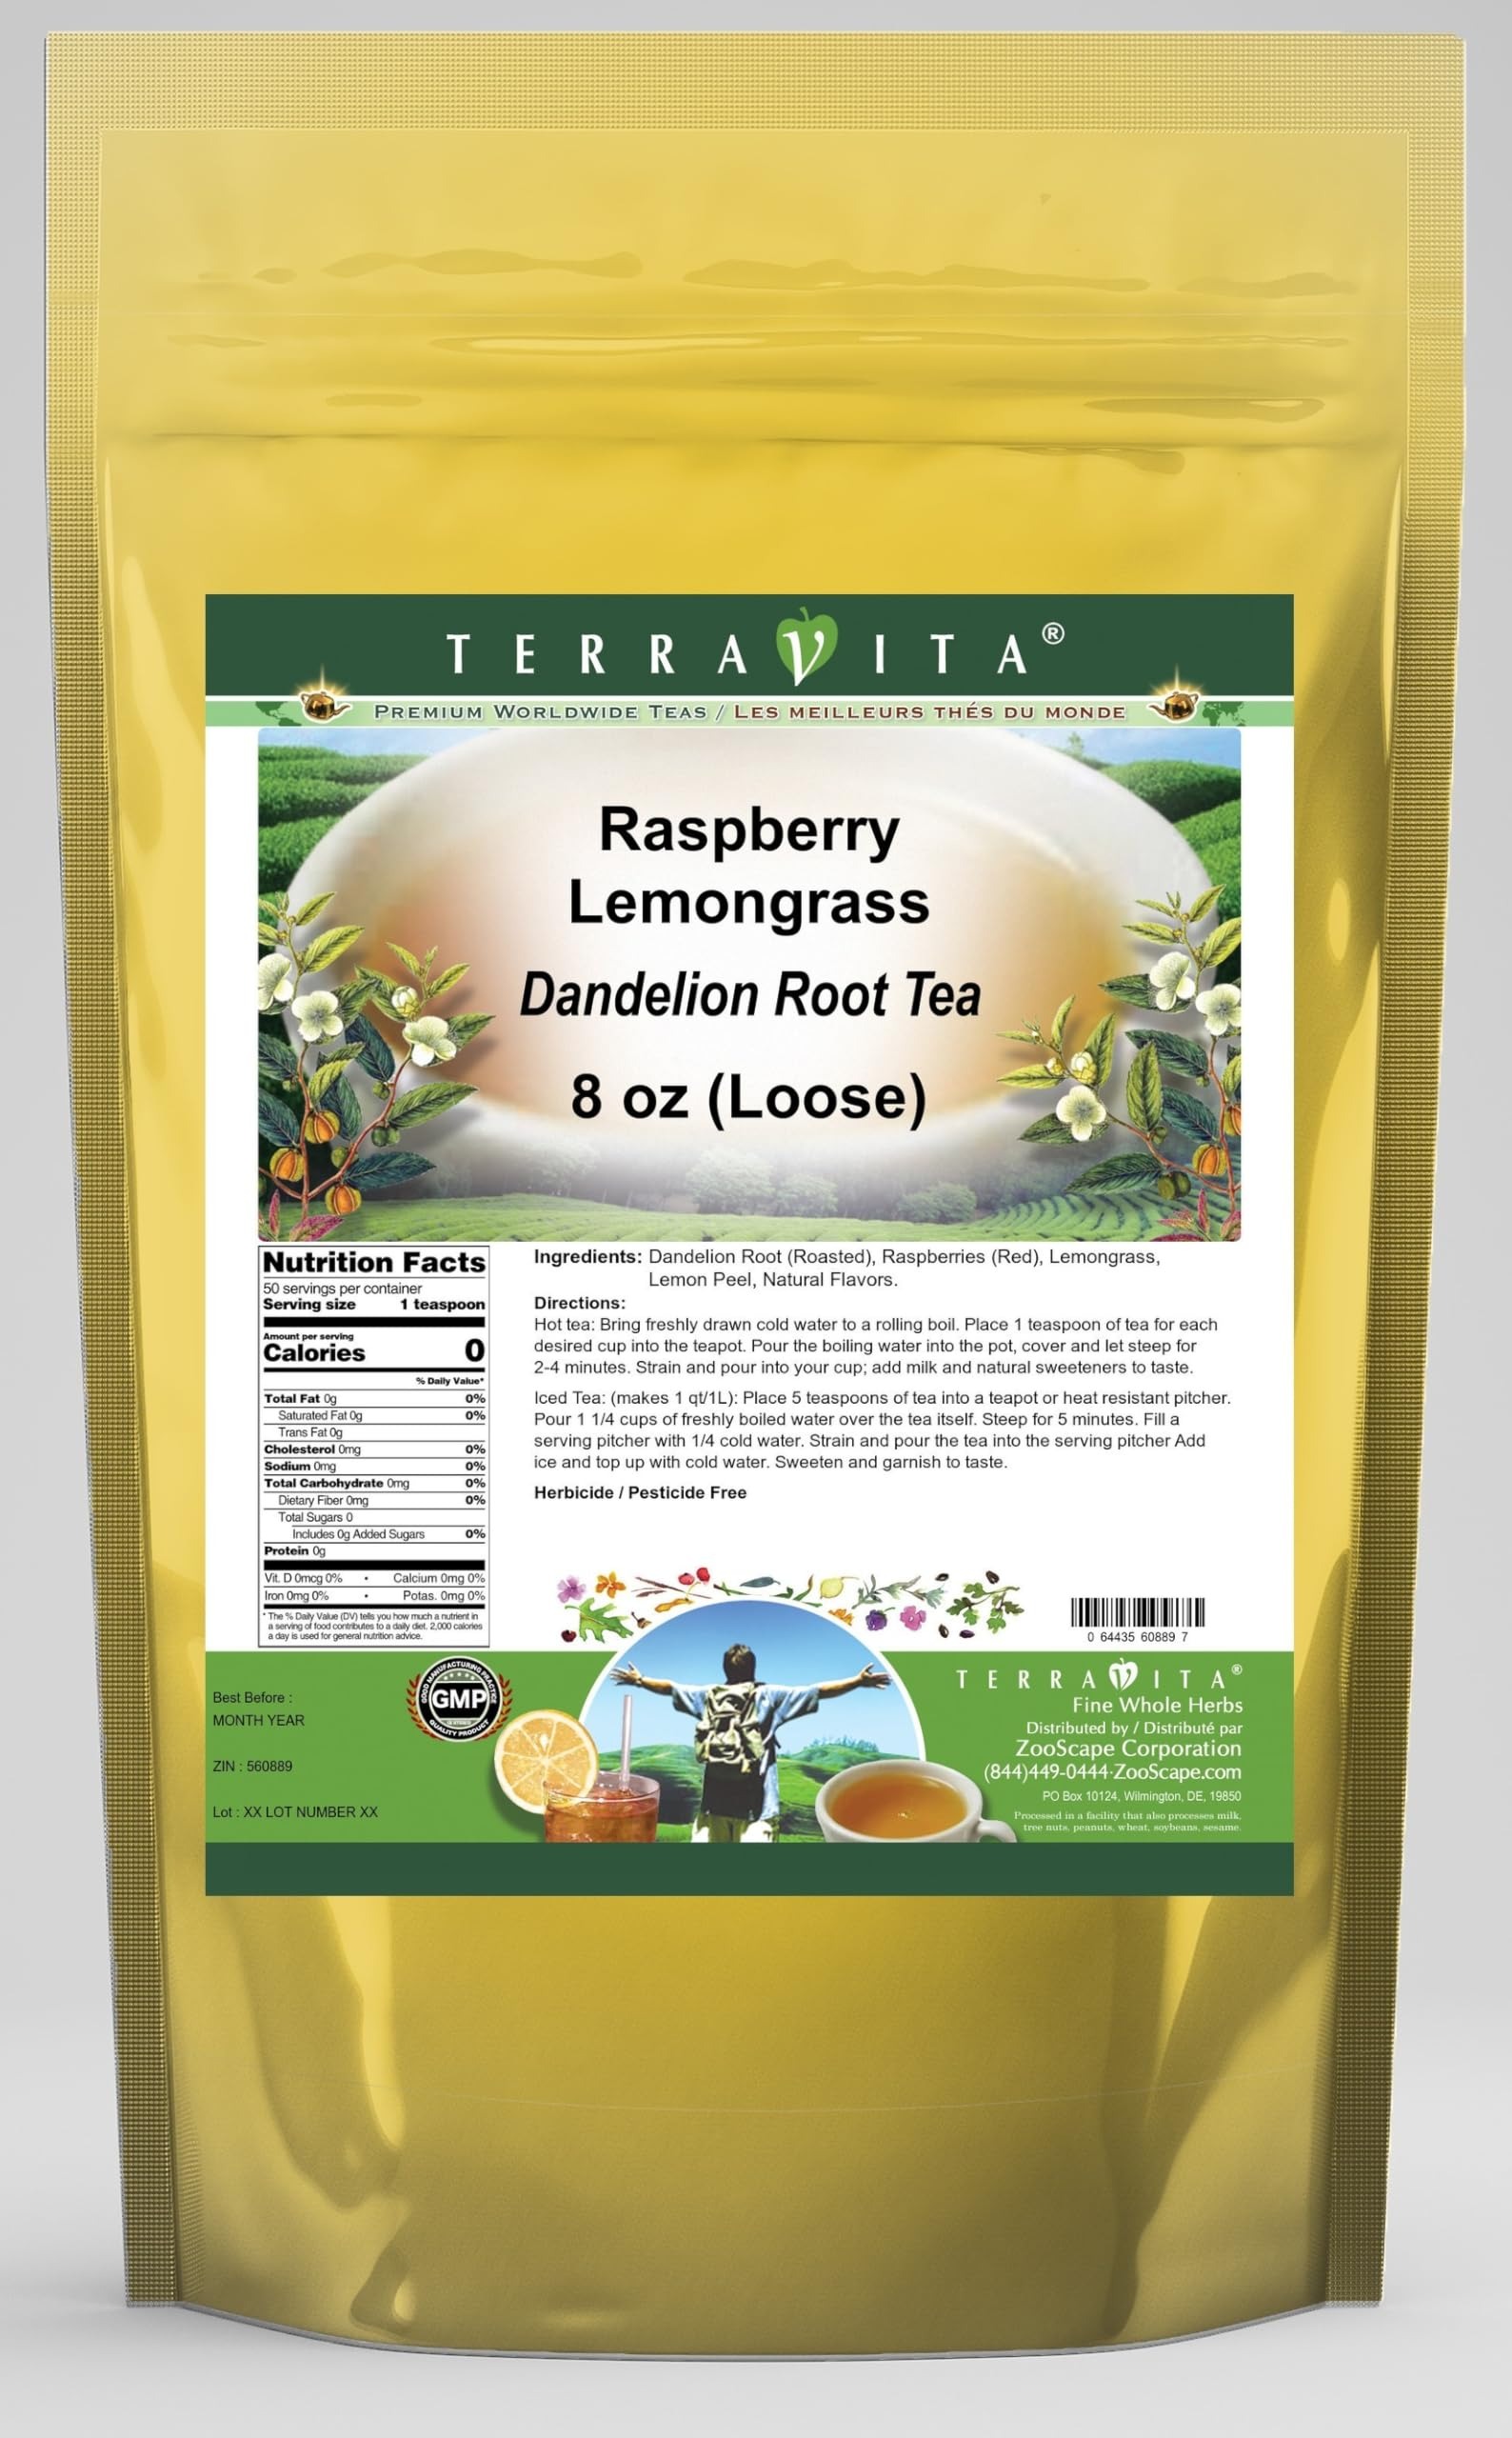
Item Name: Raspberry Lemongrass Dandelion Root Tea (Loose) (8 oz, ZIN: 560889)
Bullet Point 1: Our Raspberry Lemongrass Dandelion Root tea is a delicious naturally flavored Dandelion Root coffee substitute with Raspberries (Red), Lemongrass and Lemon Peel that you will enjoy relaxing with anytime! The natural and caffeine-free Raspberry Lemongrass taste is delicious! - Ingredients: Dandelion Root, Raspberries (Red), Lemongrass, Lemon Peel and Natural Raspberry Lemongrass Flavor.
Bullet Point 2: No fillers.
Bullet Point 3: Manufacturer: TerraVita
Bullet Point 4: Size: 8 oz
Bullet Point 5: Loose Leaf Dandelion Root Tea - Packed in a convenient upright pouch!
Product Description: Our Raspberry Lemongrass Dandelion Root tea is a delicious naturally flavored Dandelion Root coffee substitute with Raspberries (Red), Lemongrass and Lemon Peel that you will enjoy relaxing with anytime! The natural and caffeine-free Raspberry Lemongrass taste is delicious! - Ingredients: Dandelion Root, Raspberries (Red), Lemongrass, Lemon Peel and Natural Raspberry Lemongrass Flavor. - Hot tea brewing method: Bring freshly drawn cold water to a rolling boil. Place 1 teaspoon of tea for each desired cup into the teapot. Pour the boiling water into the pot, cover and let steep for 2-4 minutes. Strain and pour into your cup; add milk and natural sweeteners to taste. - Iced tea brewing method: (to make 1 liter/quart): Place 5 teaspoons of tea into a teapot or heat resistant pitcher. Pour 1 1/4 cups of freshly boiled water over the tea itself. Steep for 5 minutes. Fill a serving pitcher with 1/4 cold water. Strain and pour the tea into the serving pitcher Add ice and top up with cold water. Sweeten and garnish to taste. - TerraVita is an exclusive line of premium-quality, natural source products that use only the finest, purest and most potent ingredients found around the world. TerraVita is hallmarked by the highest possible standards of purity, potency, stability and freshness. All of our products are prepared with the highest elements of quality control, from raw materials through the entire manufacturing process, up to and including the moment that the bottles or bags are sealed for freshness and shipped out to you. Our highest possible standards are certified by independent laboratories and backed by our personal guarantee. - TerraVita exists to meet and ensure your family's health and wellness without the harmful effects of chemicals and health products. We strive to
Value: 8.0
Unit: Ounce

Price: 33.5